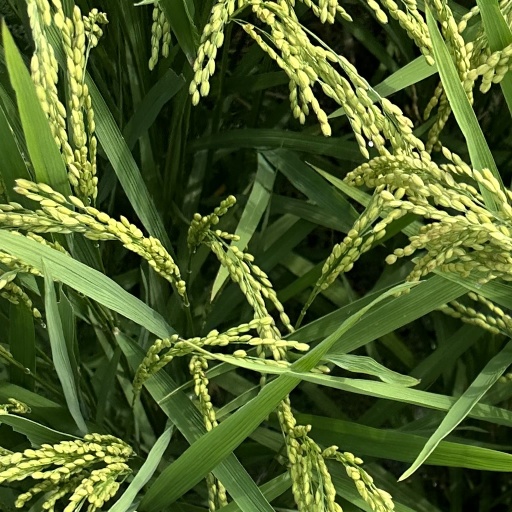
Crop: rice